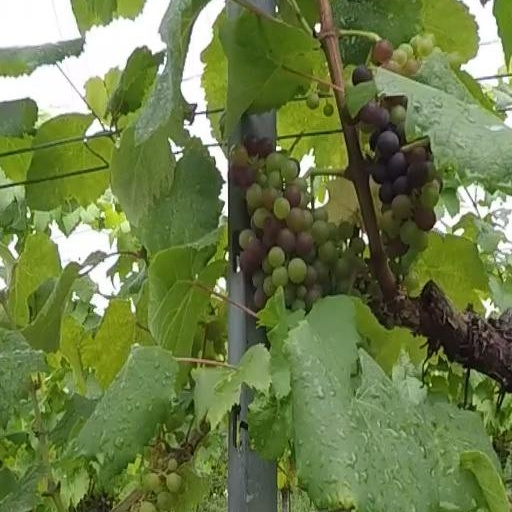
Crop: grape